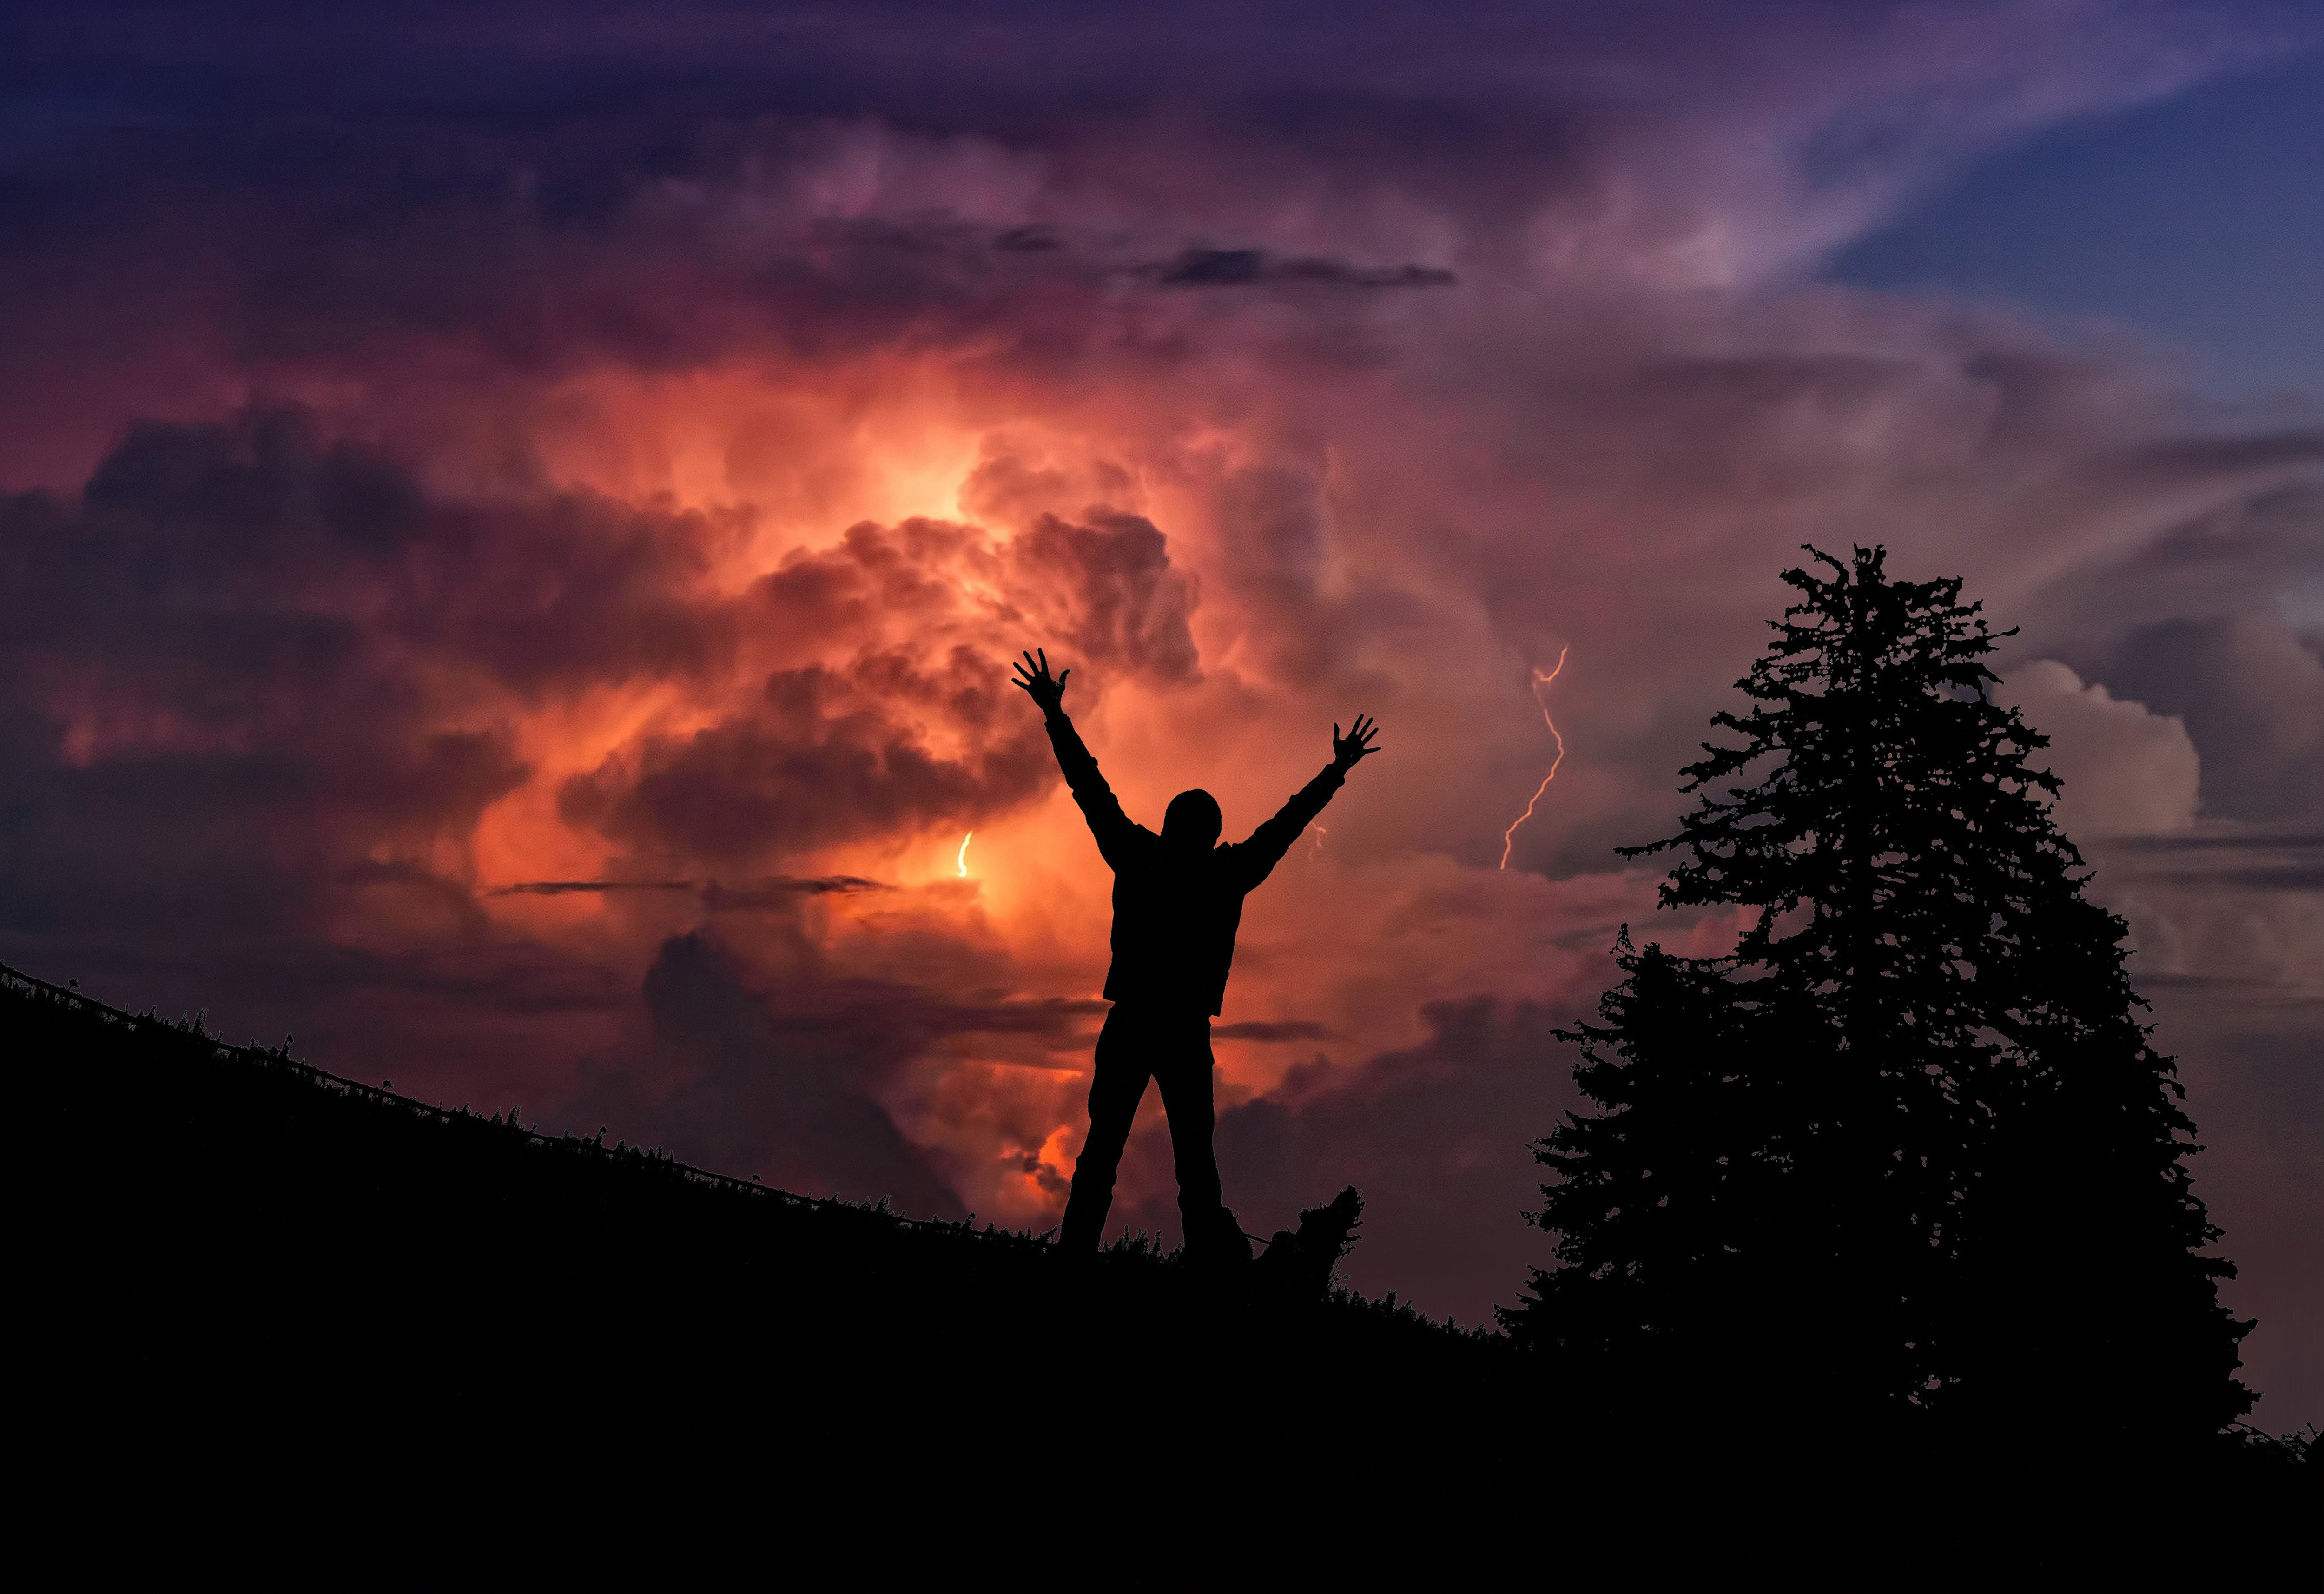
lightening, flash, bolt, lightening bolt, electricity, thunder, thunderstorm, thunderbolt, storm, rain, sky, light, dark, shadow, night, colours, black, pink, blue, grey, purple, silhouette, figure, man, human, arms, hands, body, tree, furtree, energy, summer, vibrant, weather, atmosphere, horizon, clouds, rays, religion, belief, god, spirit, spirituality, soul, psyche, psychology, emotion, healing, freedom, liberation, power, love, christ, jesus, jesus christ, holy, holy spirit, holy ghost, development, birth, death, life, resurrection, incarnation, rebirth, cosmos, universe, creation, phantasy, fairy, new age, charge, nature, afterglow, cumulus, meteorological phenomenon, dusk, dawn, landscape, wind, hill, mountain, cloud, People in nature, evening, heat, backlighting, sunset, evergreen, conifer, larch, fir, silvertip fir, pine family, oregon pine, pine